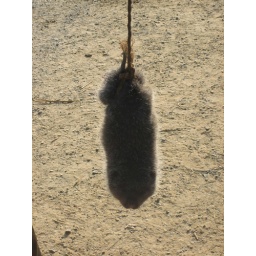
this animal was caught by some guy by the road